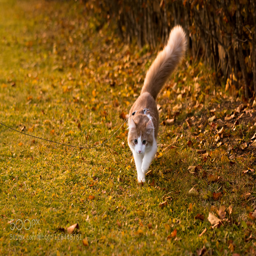
person the red cat walking outside with tail up